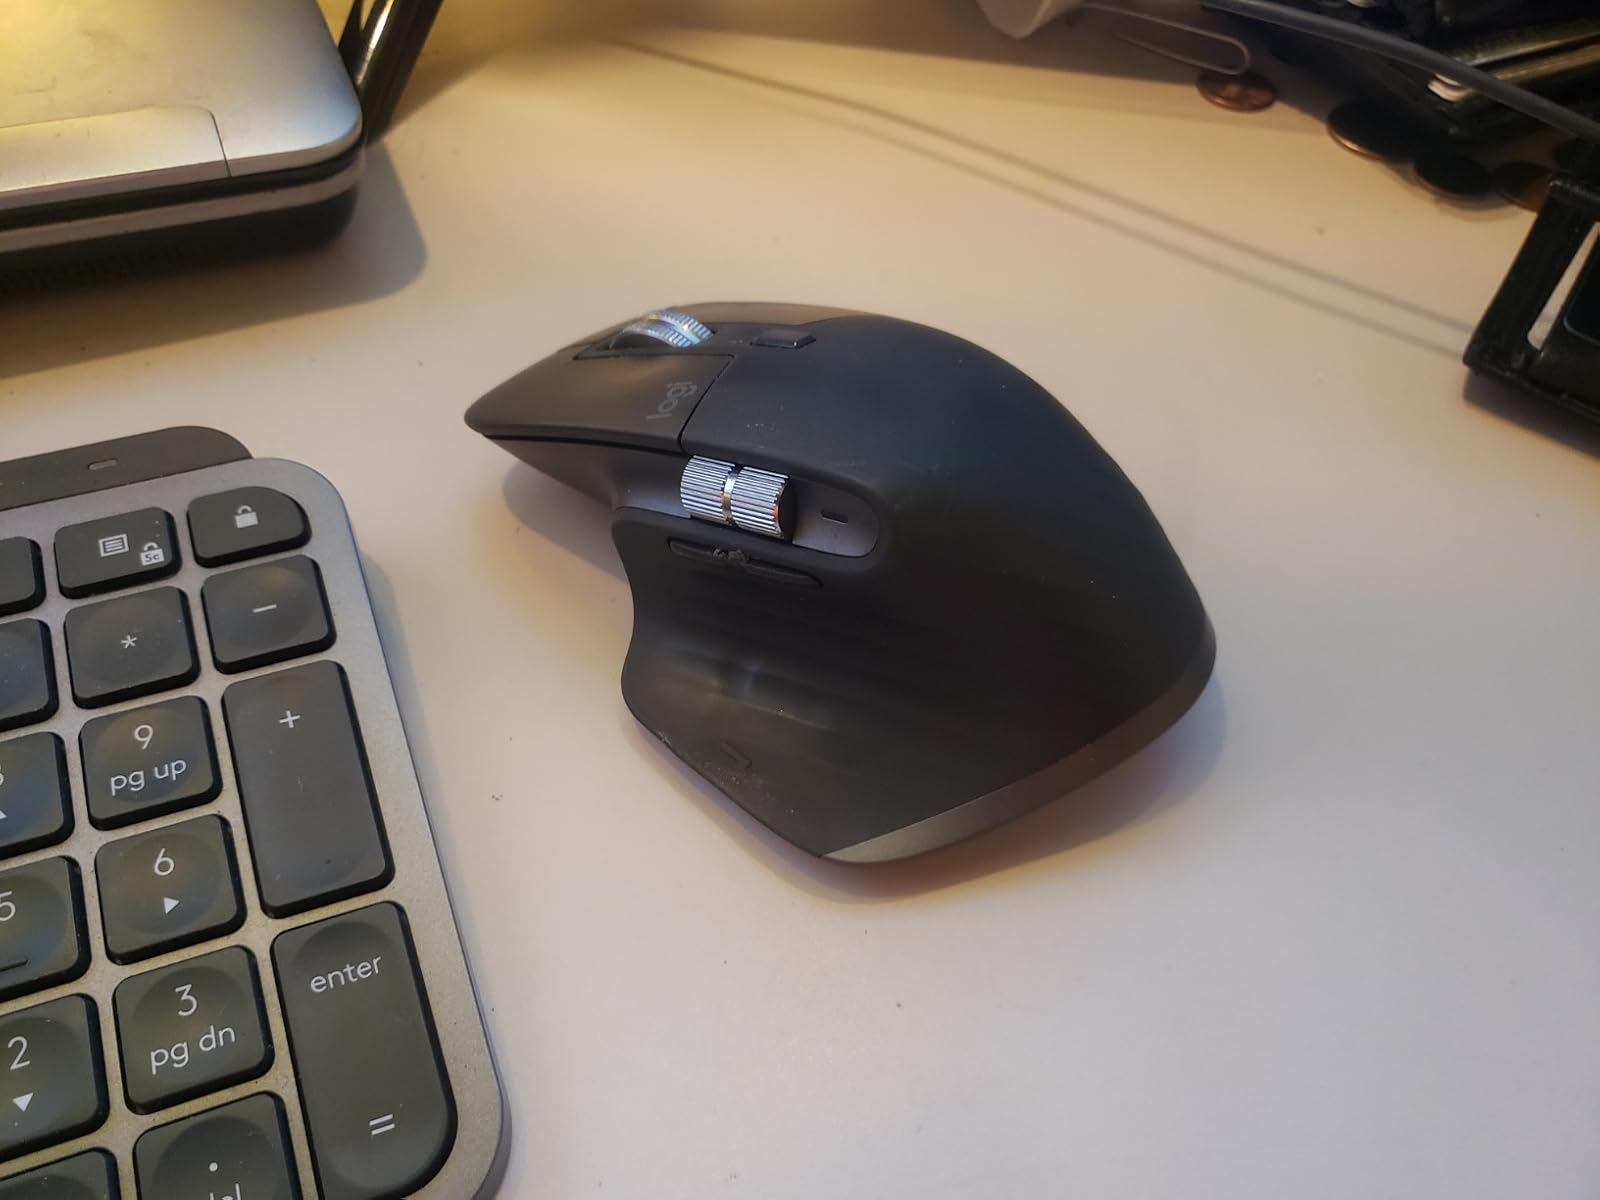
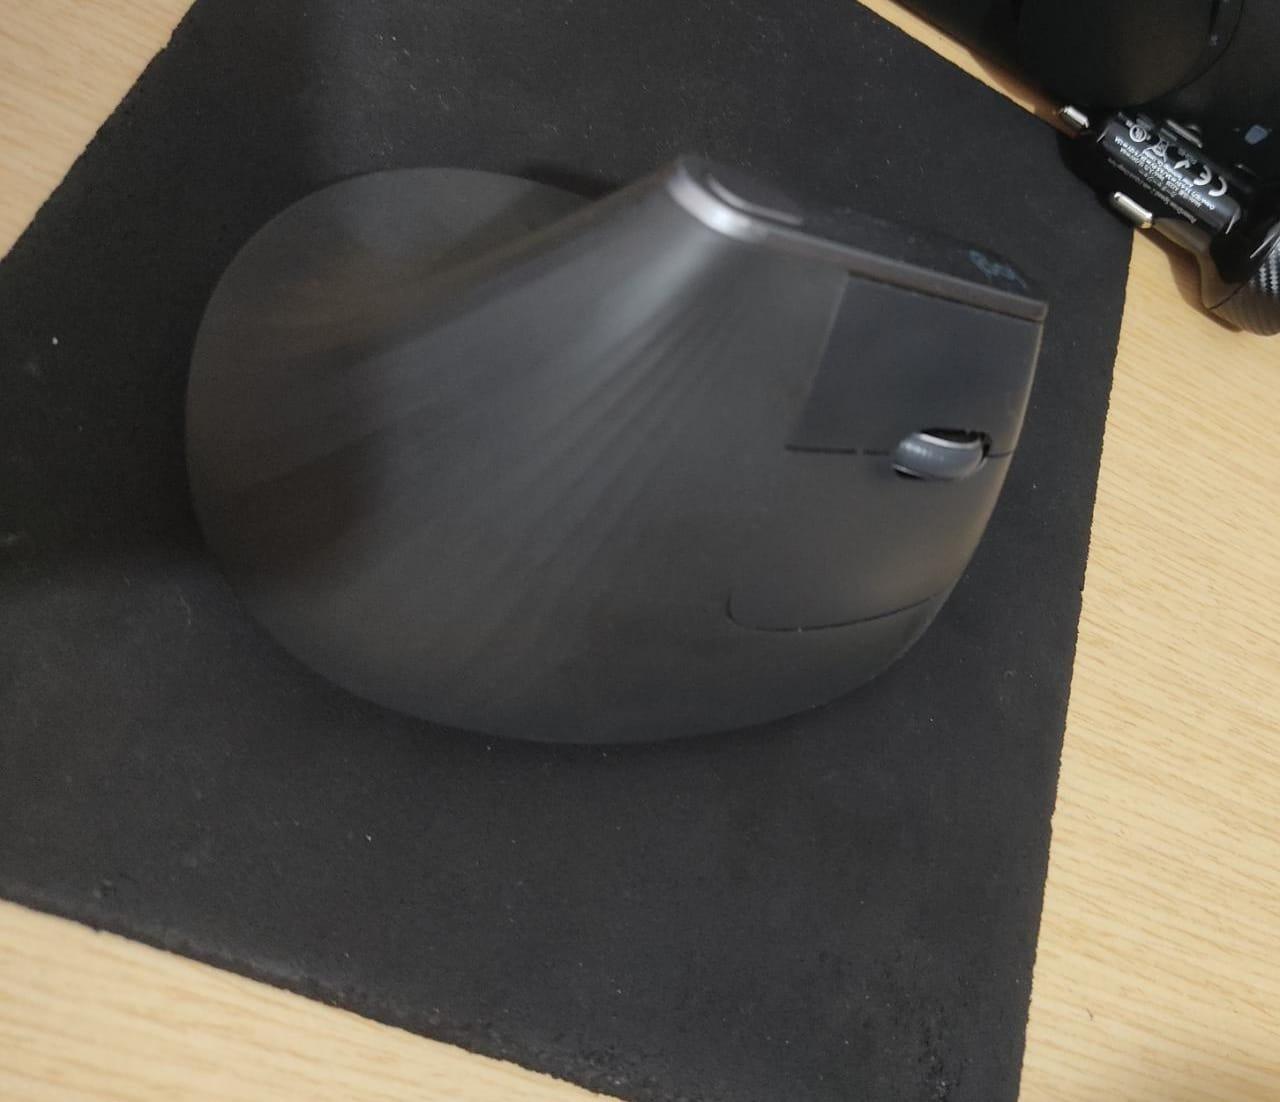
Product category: mouse
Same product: no